France Bloch-Sérazin

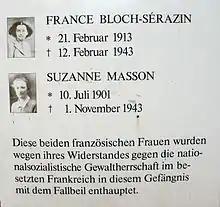

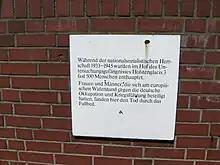

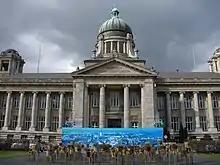
The monument Hier + Jetzt by Goria Friedman for all persons in the Nazi period who were sentenced to death by the Hamburg court and for the persons executed in the courtyard of the remand prison (Untersuchungsgefängnis am Holstenglacis)

Born in Paris into a Jewish family, she was the daughter of the writer Jean-Richard Bloch (1884–1947) and Marguerite Herzog (1886–1975) who was sister of the writer André Maurois. France Bloch was initially a student in the countryside near Poitiers, France, where she obtained a degree in chemistry after having hesitated between chemistry, literature and philosophy. In October 1934, she began working at the laboratory of Professor Urbain at the National Institute of Chemistry. She joined the Communist Party in Paris, becoming involved in the support of the Spanish Republicans who were fighting fascism there.